Georgian Dublin

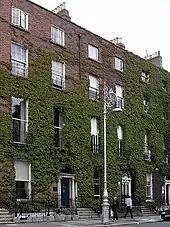
Dublin's Fitzwilliam Square West

Although the Irish Parliament was composed exclusively of representatives of the Anglo-Irish Ascendency, the established ruling minority Protestant community in Ireland, it did show significant sparks of independence, most notably the achievement of full legislative independence in 1782, where all the restrictions previously surrounding the powers of the new parliament in College Green, notably Poynings' Law were repealed. This period of legislative freedom however was short-lived.